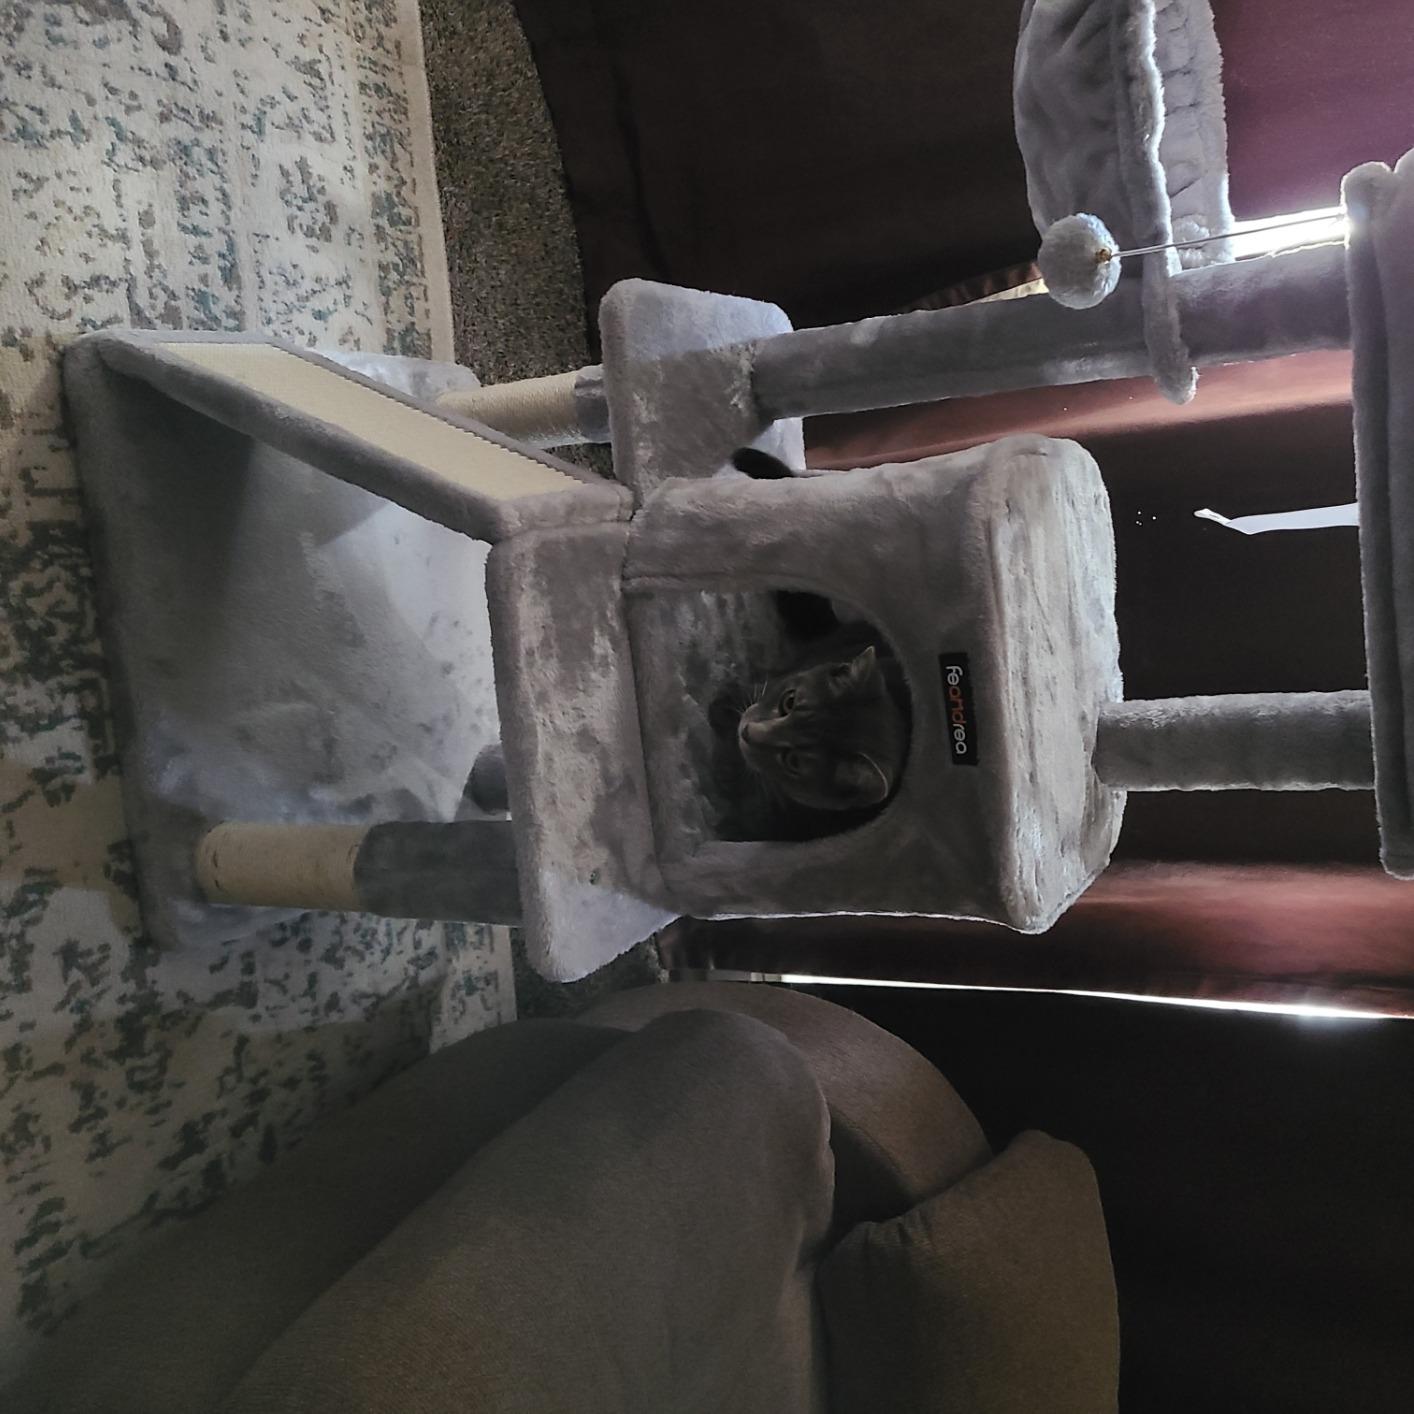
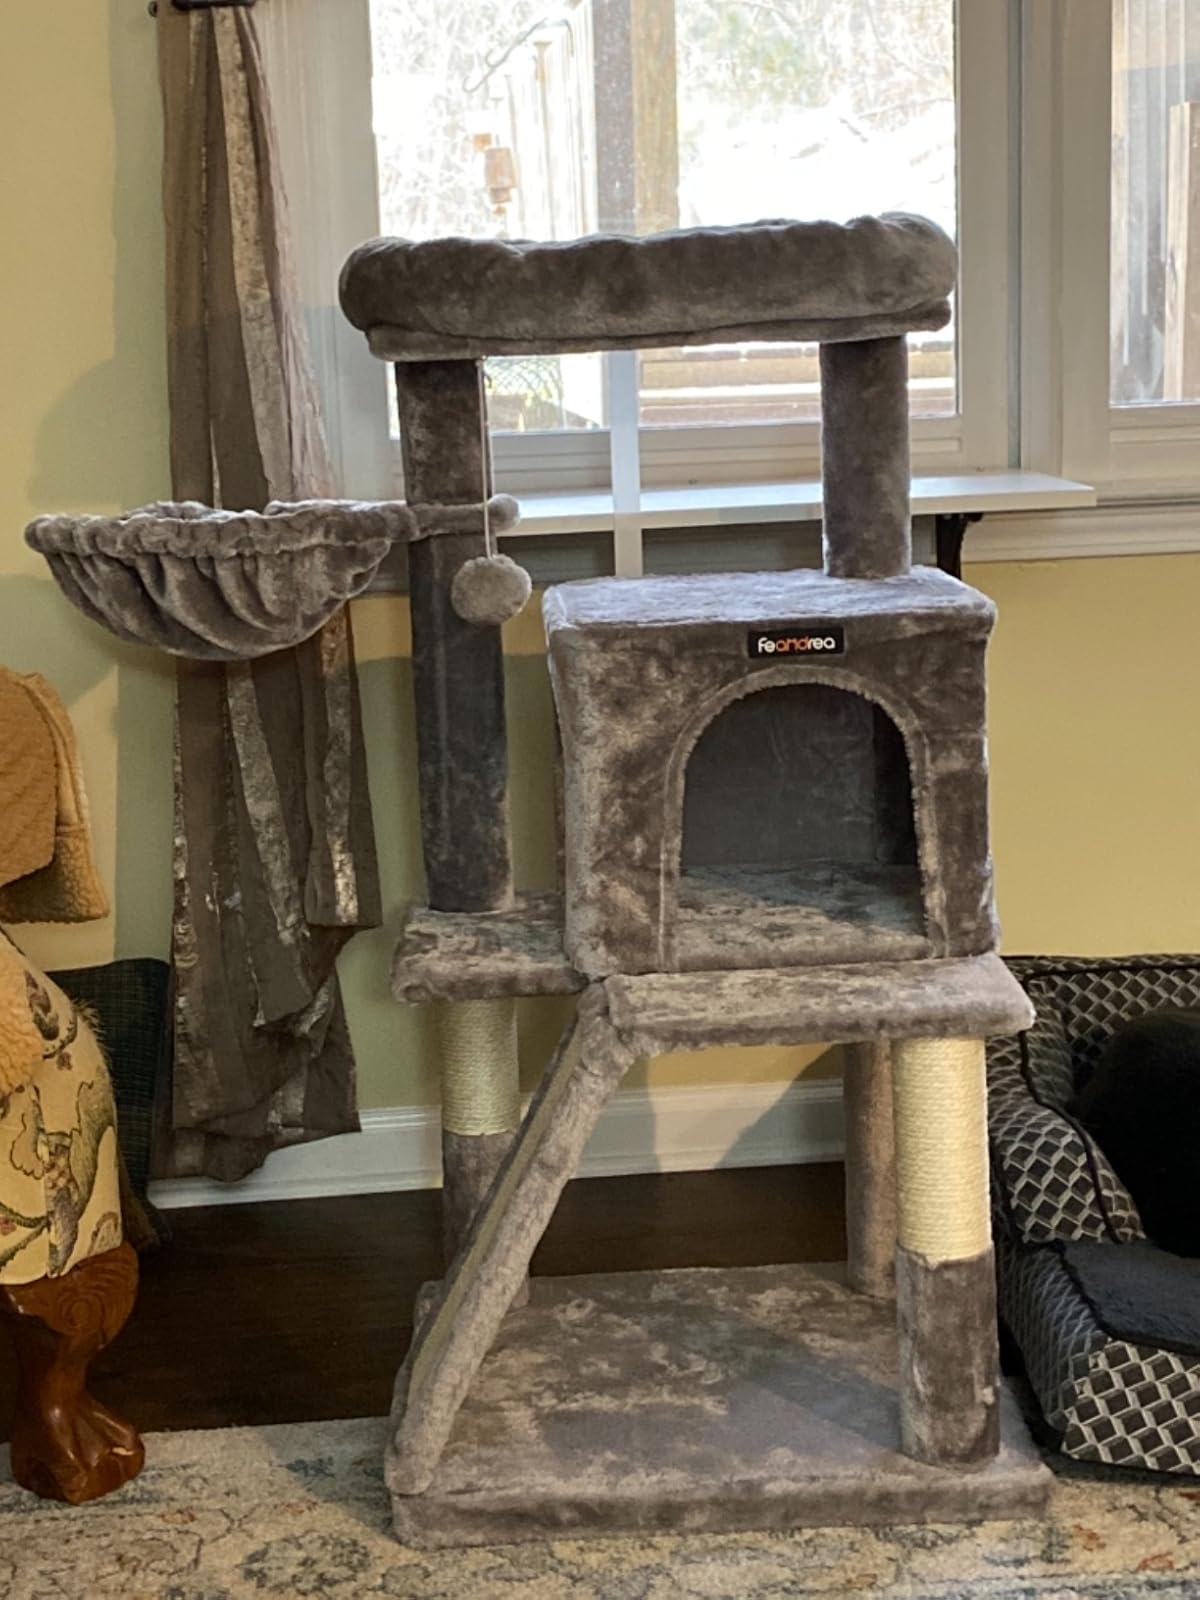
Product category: items_cat tree
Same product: yes